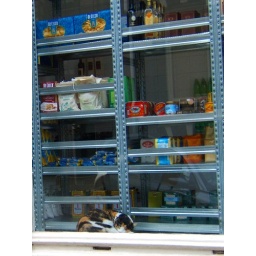
this was the second time i saw this cat sleeping in the window of this shop.